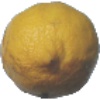
Label: lemon